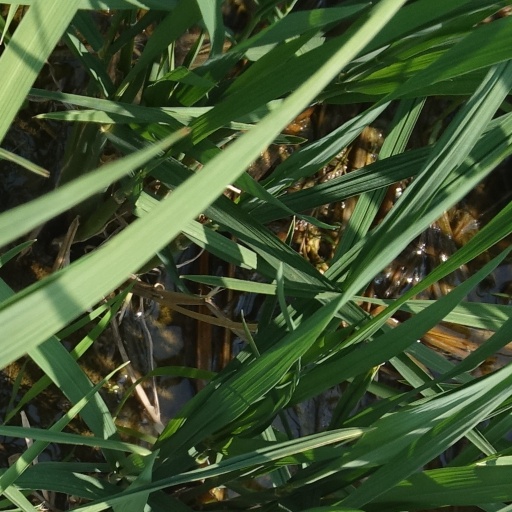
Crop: rice